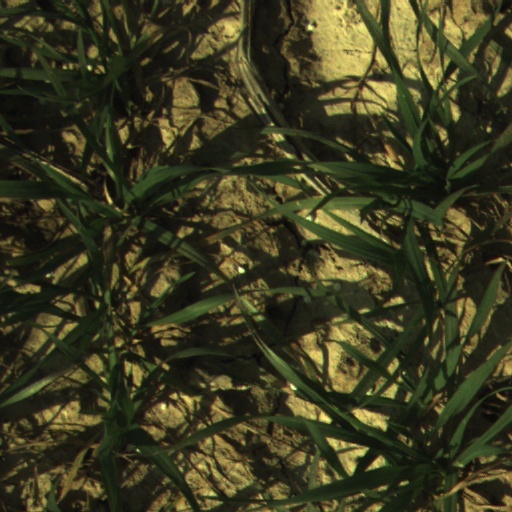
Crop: wheat